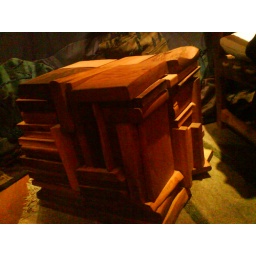
Designed for books to feel at home upon I'd say. It's great to have it at the storytelling centre